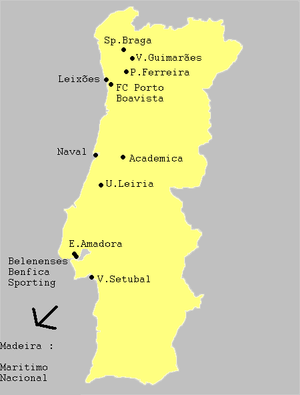
carte des clubs du championnat du portugal de football 2007-2008
Le Championnat du Portugal de football 2007-2008 est la 74ᵉ édition de la compétition depuis sa création.